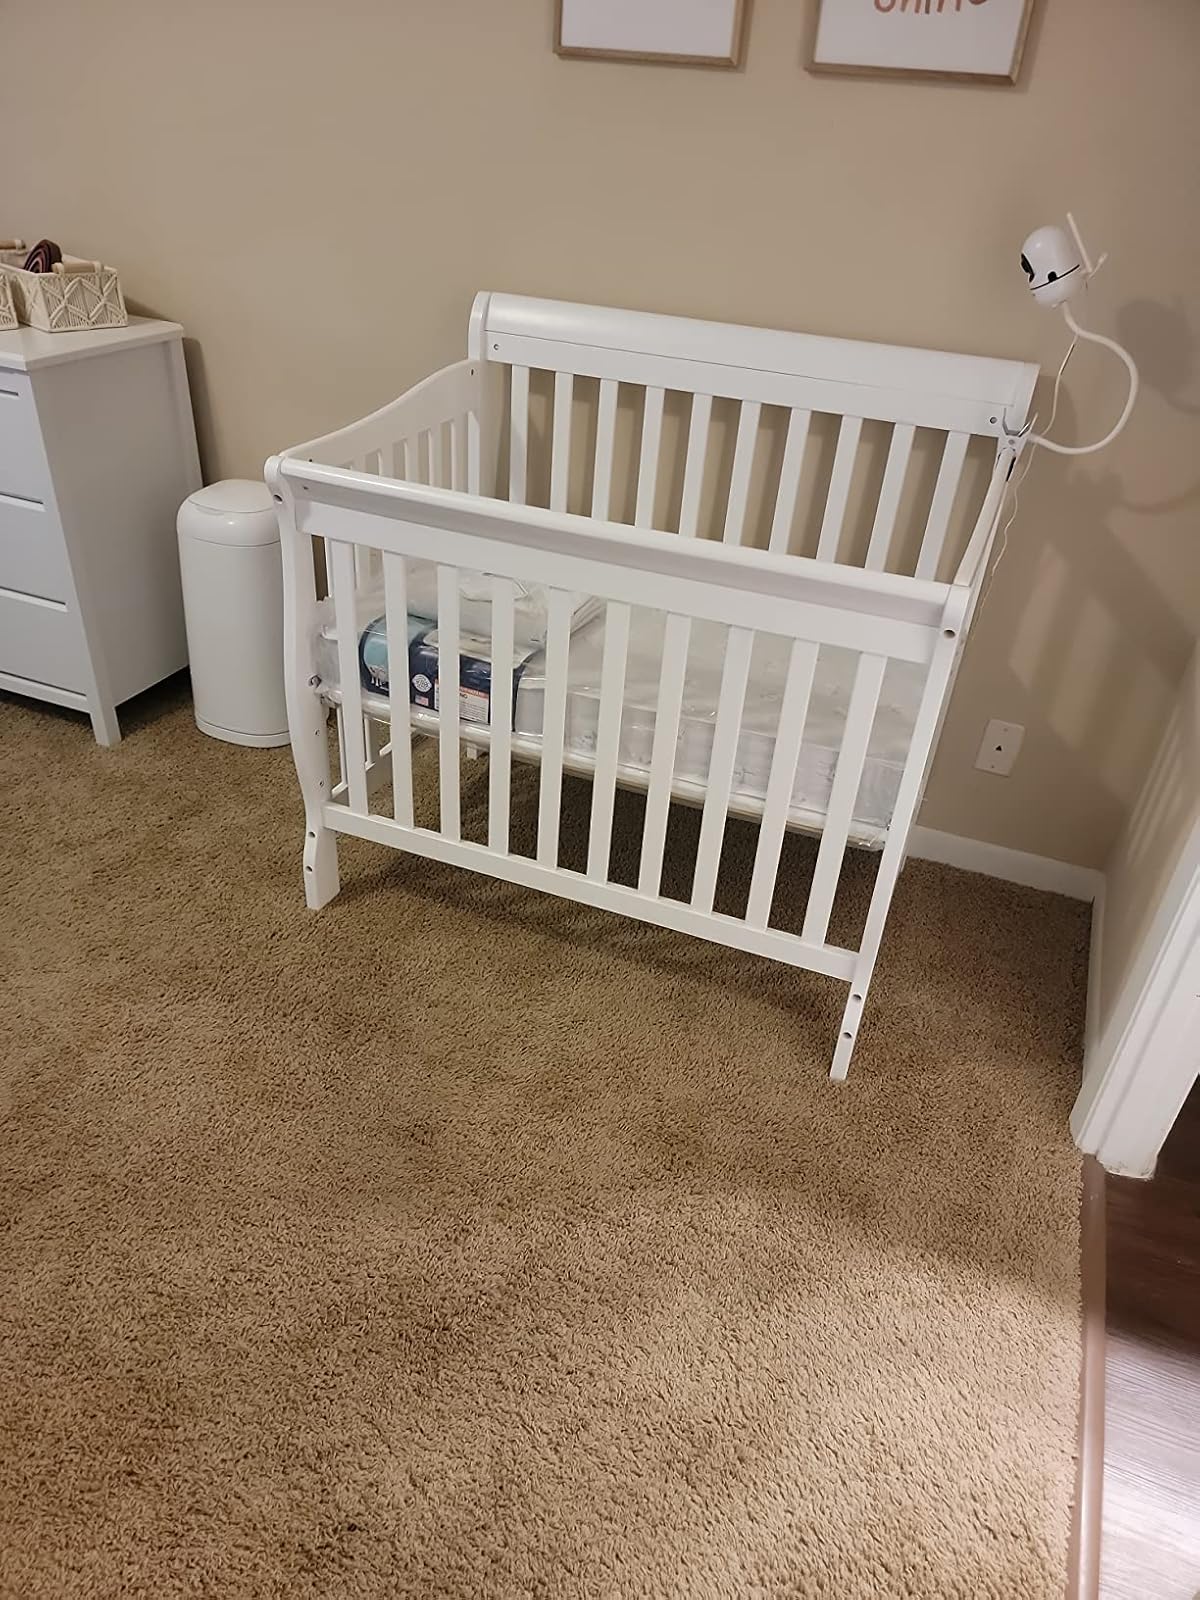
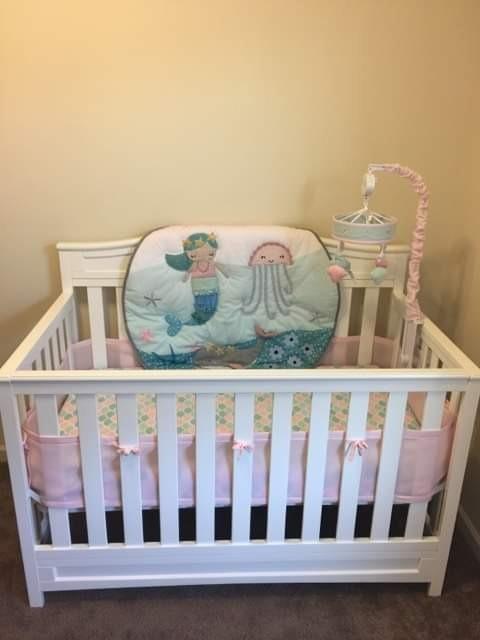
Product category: products_crib
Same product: no